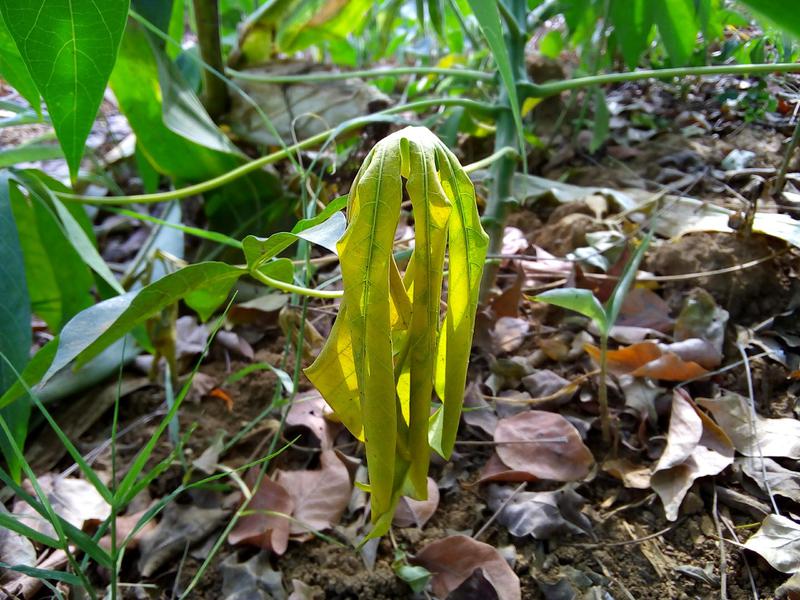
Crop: cassava
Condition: brown_streak_disease